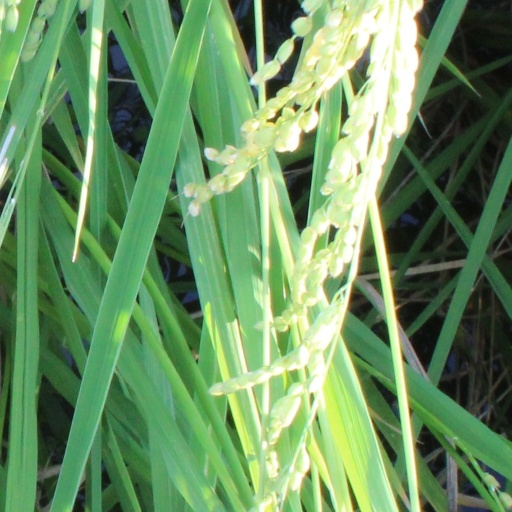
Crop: rice